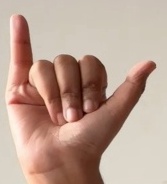
ASL sign: Y